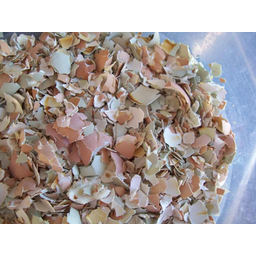
Label: trash